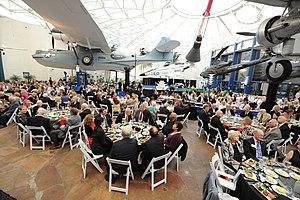
L'International Air & Space Hall of Fame est un temple de la renommée honorant les contributions significatives à l'aérospatiale.